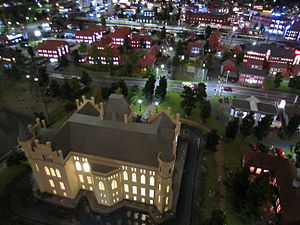
Leeraner Miniaturland
Slottet Evenburg i Leer ved nat.
Leeraner Miniaturland er en 1.100 m² stor modeljernbaneudstilling med tilhørende udendørsområder beliggende i den vestlige del af byen Leer i Ostfriesland i Tyskland. Anlægget blev åbnet for offentligheden 25. juni 2011.